Kvitsøy Lighthouse

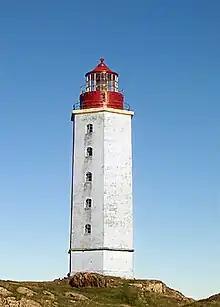
View of the lighthouse

Kvitsøy Lighthouse is a coastal lighthouse and heritage building in the municipality of Kvitsøy in Rogaland county, Norway. It is located on the west side of the village of Ydstebøhamn on the island of Kvitsøy. The lighthouse marks the entrance to the huge Boknafjorden, the main shipping route to the city of Stavanger, and inland Rogaland county. The first lighthouse at the site was established in 1700, and the present lighthouse was built in 1829. The lighthouse was automated in 1969, and has been a protected historic building since 1998.